Daniel Ricciardo

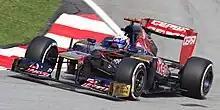
Ricciardo driving for Toro Rosso at the 2012 Malaysian Grand Prix

On 14 December 2011, it was confirmed that Ricciardo would drive for Scuderia Toro Rosso for the 2012 season, alongside Frenchman Jean-Éric Vergne.